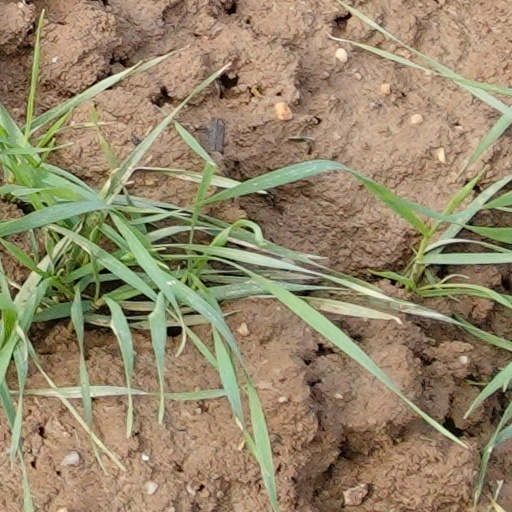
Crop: wheat